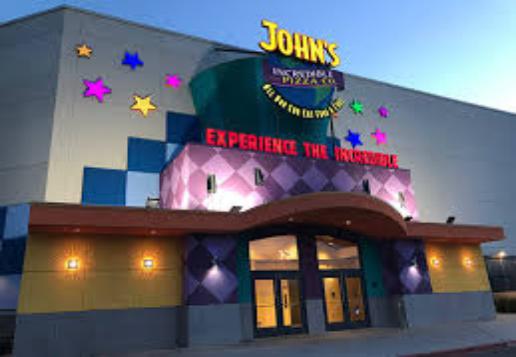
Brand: John's Incredible Pizza
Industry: Food